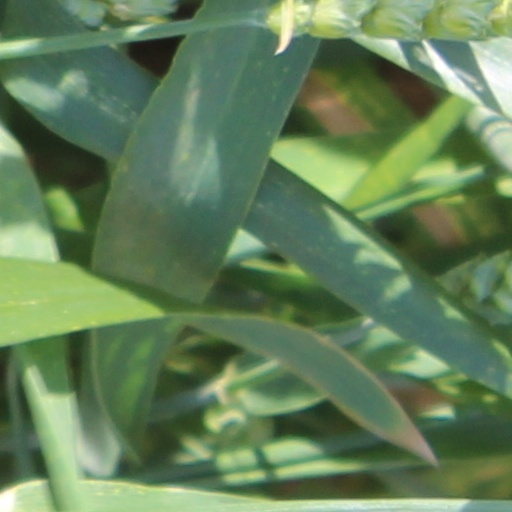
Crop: wheat